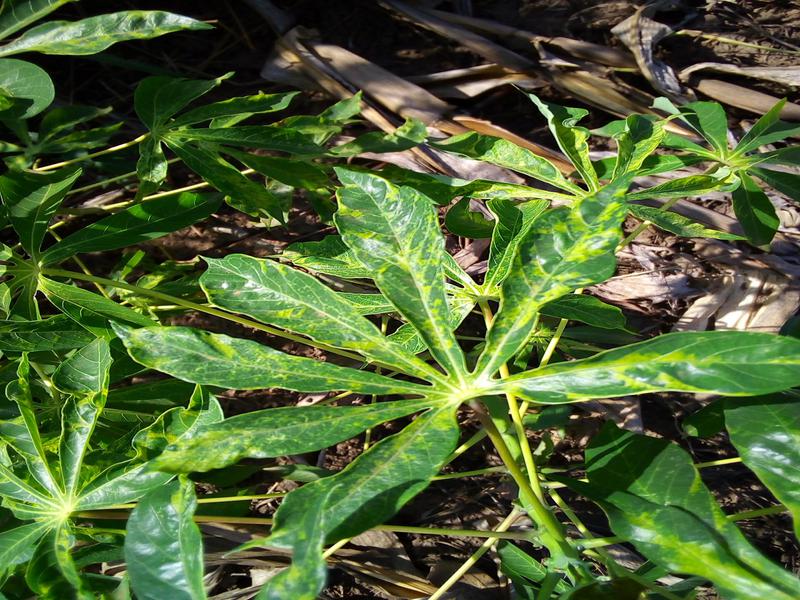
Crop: cassava
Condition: mosaic_disease